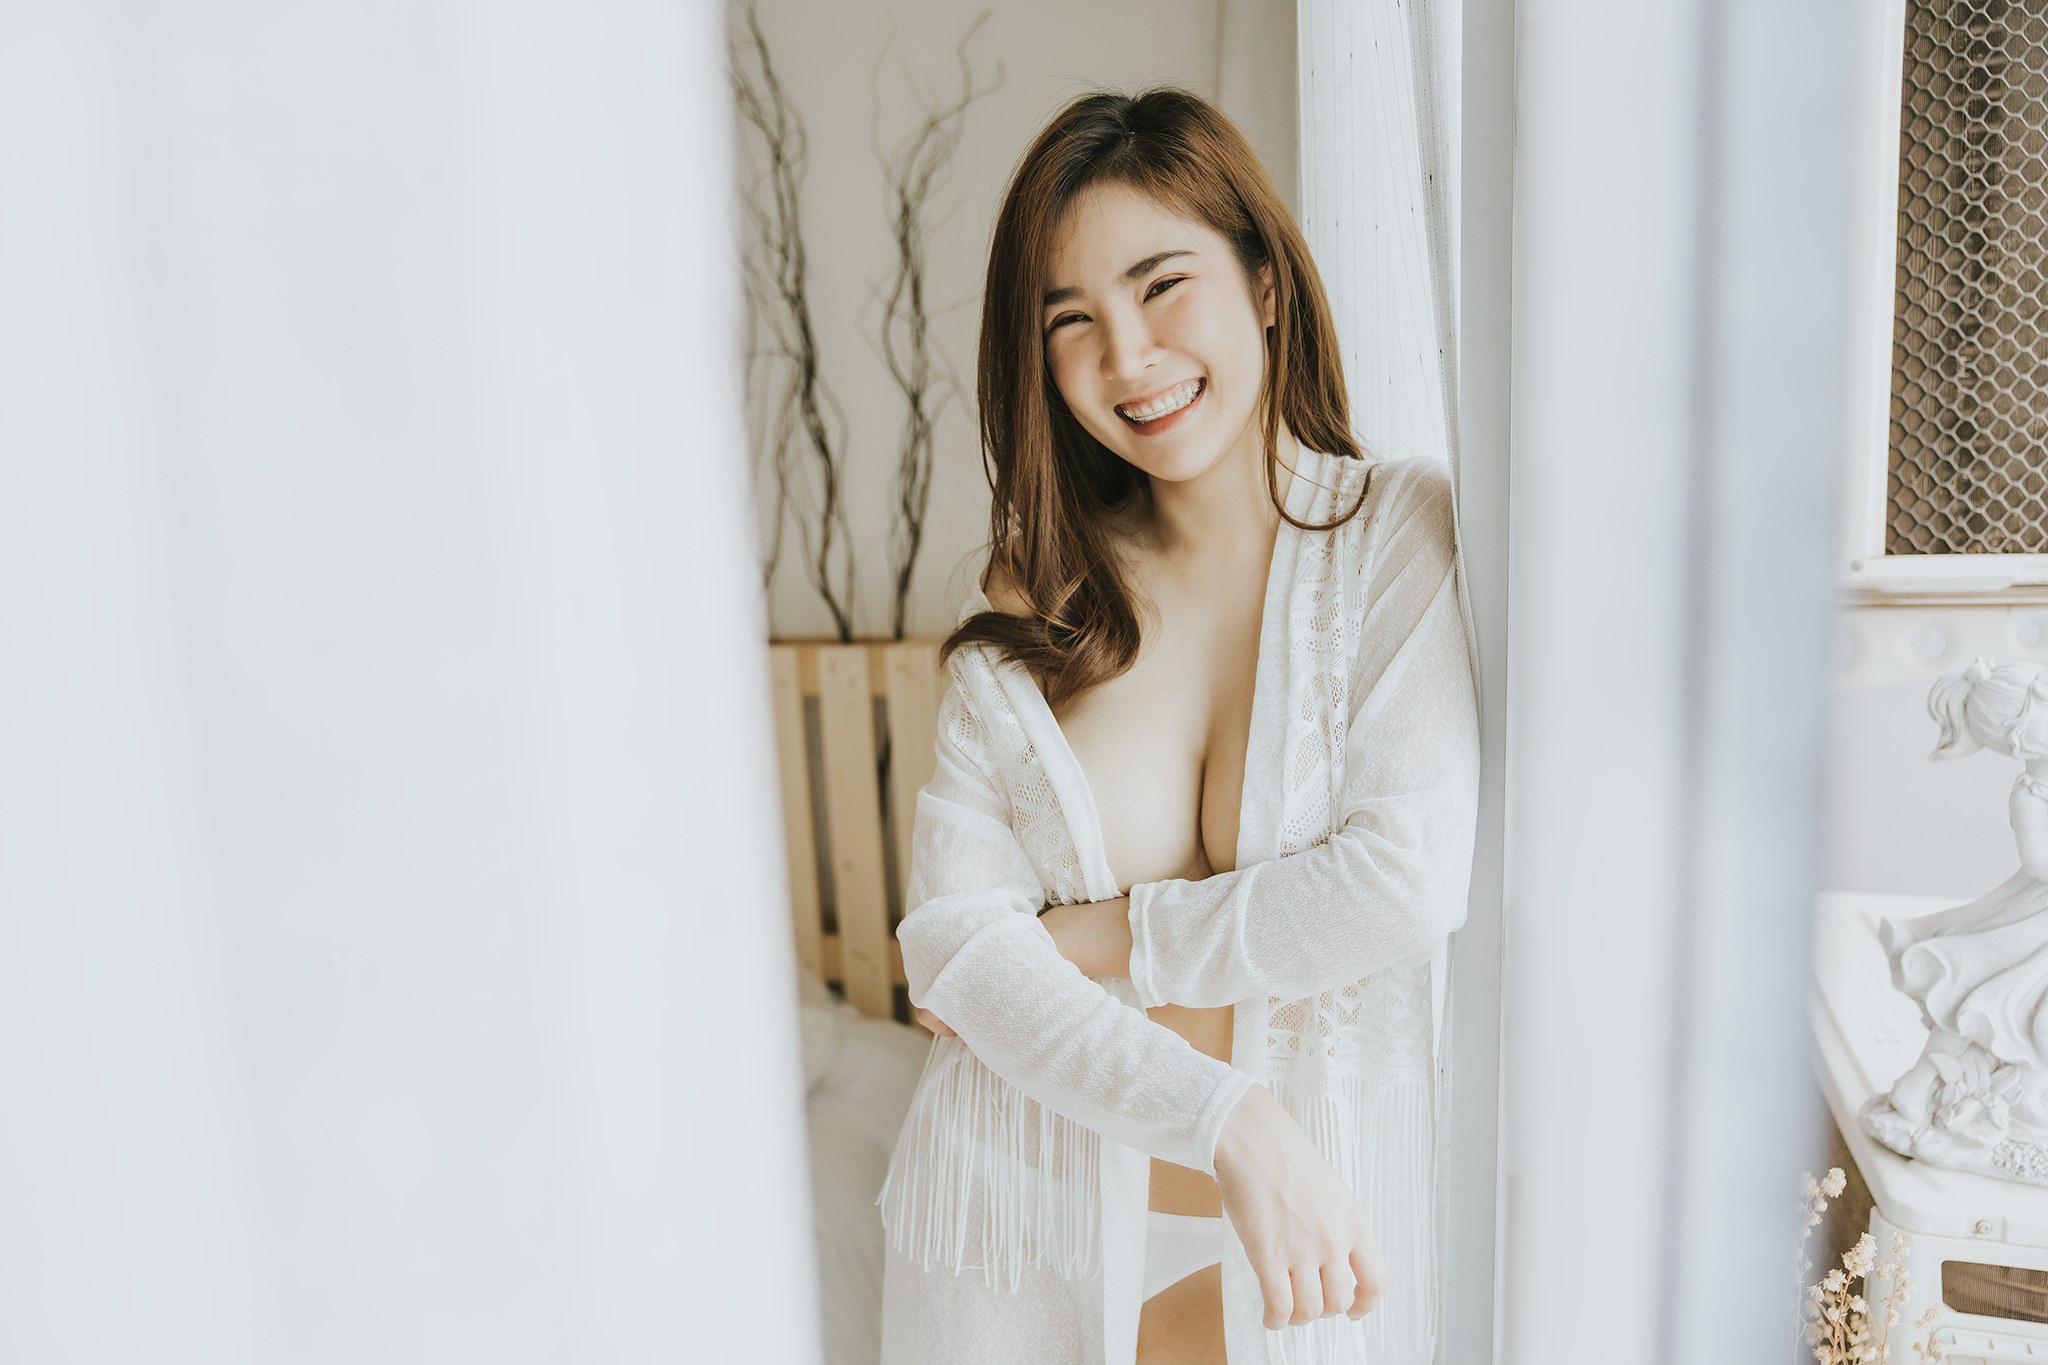
girl, girls, woman, model, person, photo, wallpaper, skin, smile, dress, sleeve, flash photography, waist, street fashion, fashion design, happy, blazer, door, formal wear, long hair, gown, thigh, fashion model, event, blond, brown hair, peach, fashion accessory, jewellery, bridal clothing, fur, sitting, monochrome photography, portrait photography, necklace, top, haute couture, photo shoot